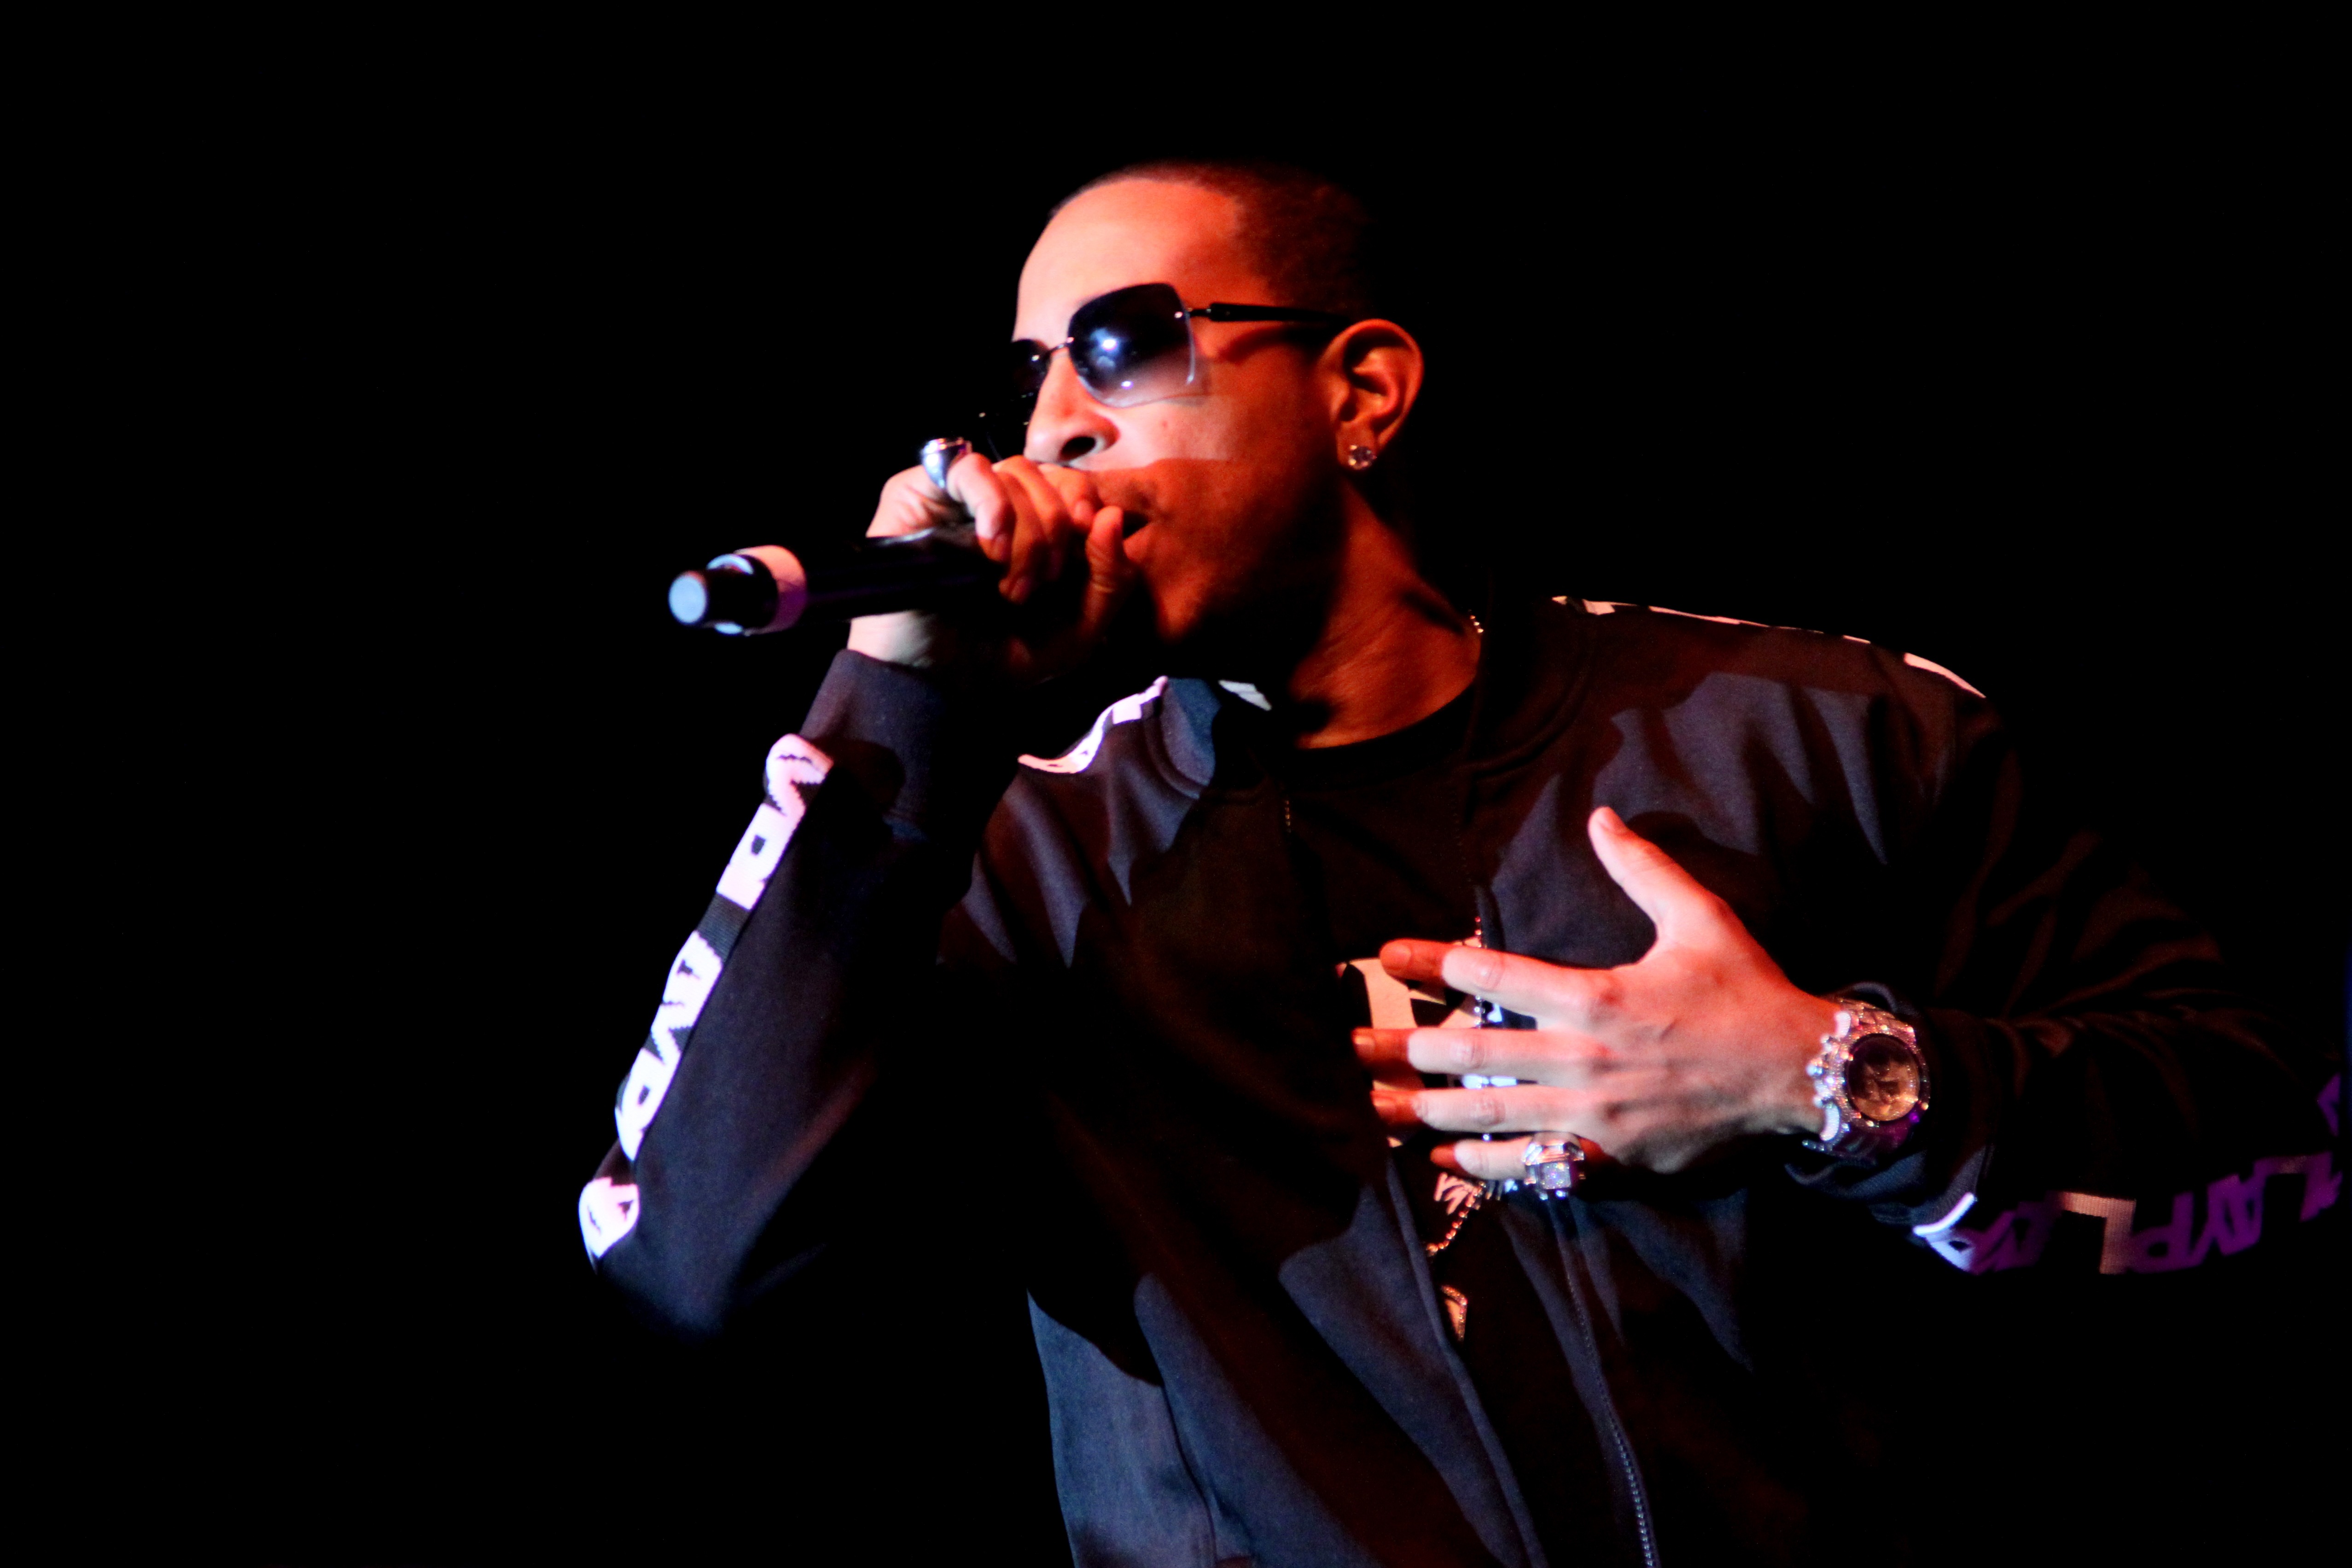
music, star, guitar, concert, singer, live, performer, musician, performance art, stage, performance, bassist, singing, guitarist, entertainment, celebrity, maryland, performing arts, known, singer songwriter, ludacris, fort meade